Toshiko Ueda

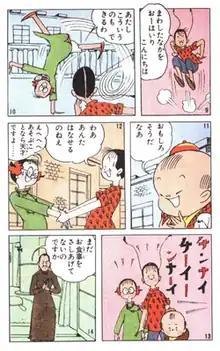
A page from Ueda's manga series "Fuichin-san" (1957–1962). Ueda's works are generally light-hearted, energetic, and humorous.

Ueda's manga is generally light-hearted, energetic, and humorous, with the artist stating that her repatriation from Manchuria taught her that "humor is the food of the mind". Her works are typically slice of life stories with a comedic or educational tone, with the author stating that in order to create these works she kept abreast of current events, ranging from politics to sports to the price of supermarket products. She reported frequently reading newspapers, spending time shopping, and talking to people in order to discover potential subjects for her manga.